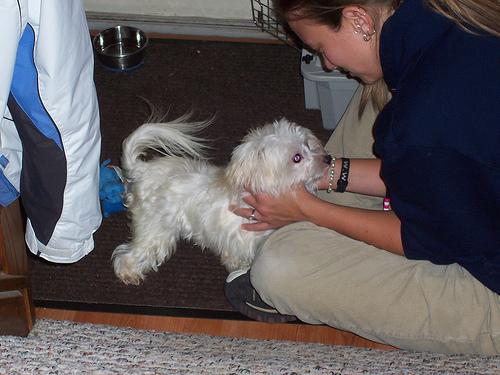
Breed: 249-n000101-Maltese_dog